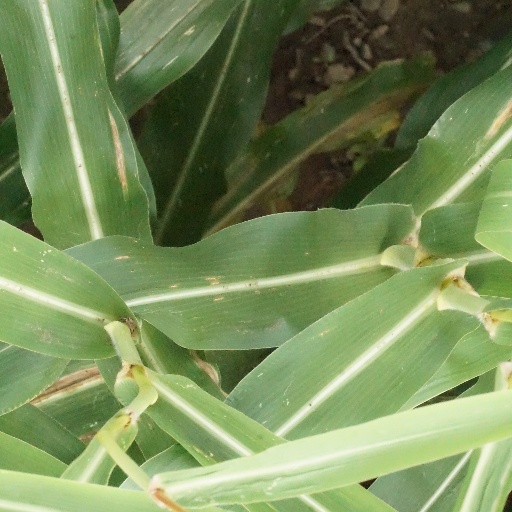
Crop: maize; corn